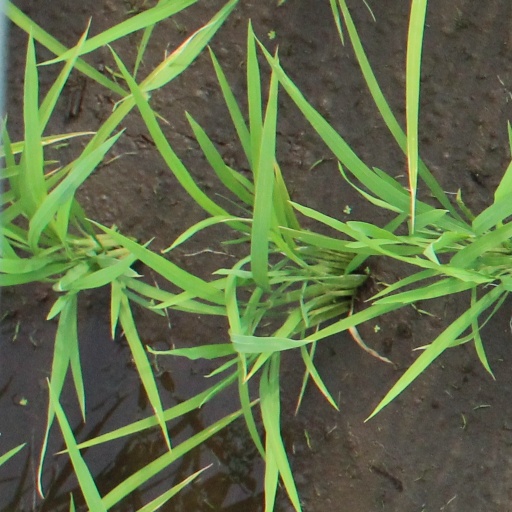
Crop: rice